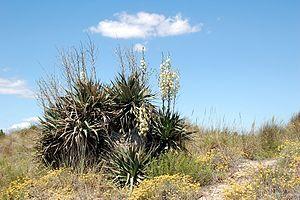
Yucca spec., Aigues-Mortes, Hérault, France.